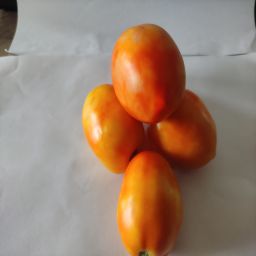
Crop: Tomato
Quality: Ripe